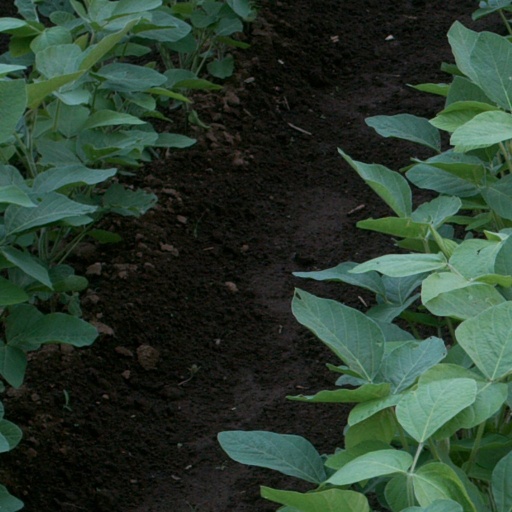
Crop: soybean